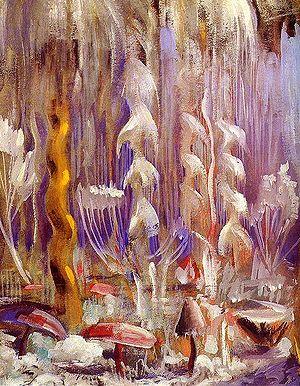
Mikalojus Konstantinas Čiurlionis, né le 22 septembre 1875 à Senoji Varėna et mort le 10 avril 1911 à Pustelnik, est un compositeur et peintre lituanien.